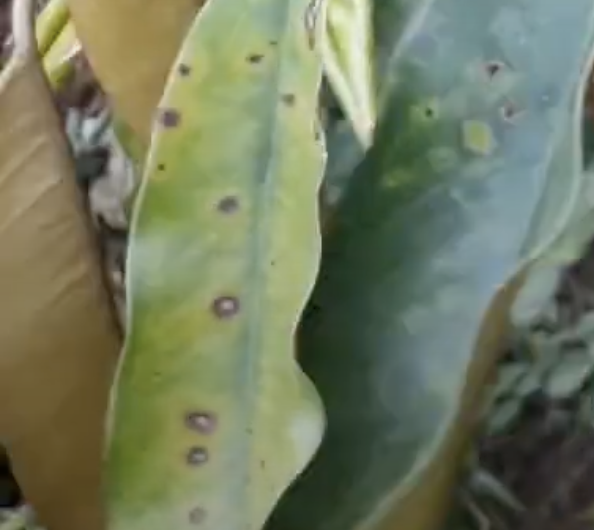
Label: canker_disease